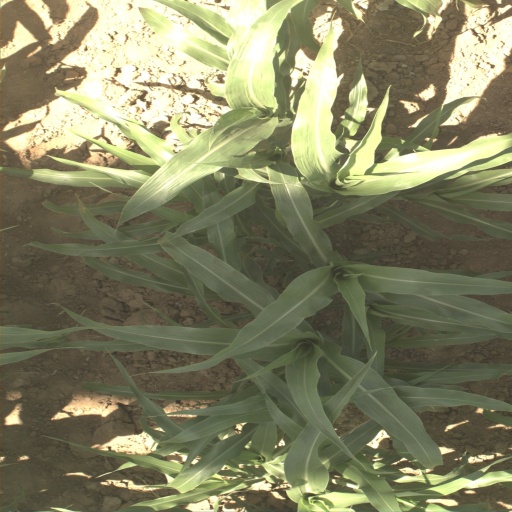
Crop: sorghum